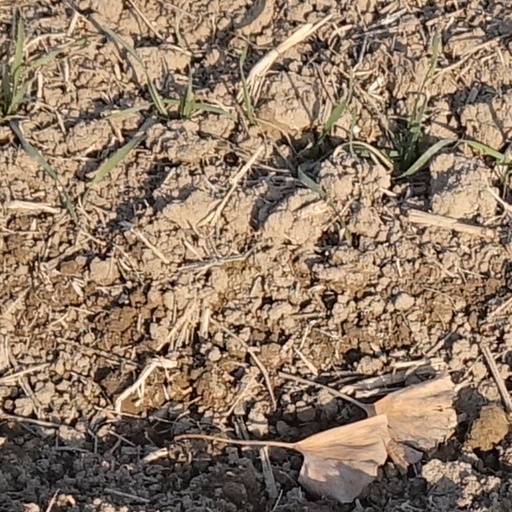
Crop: wheat